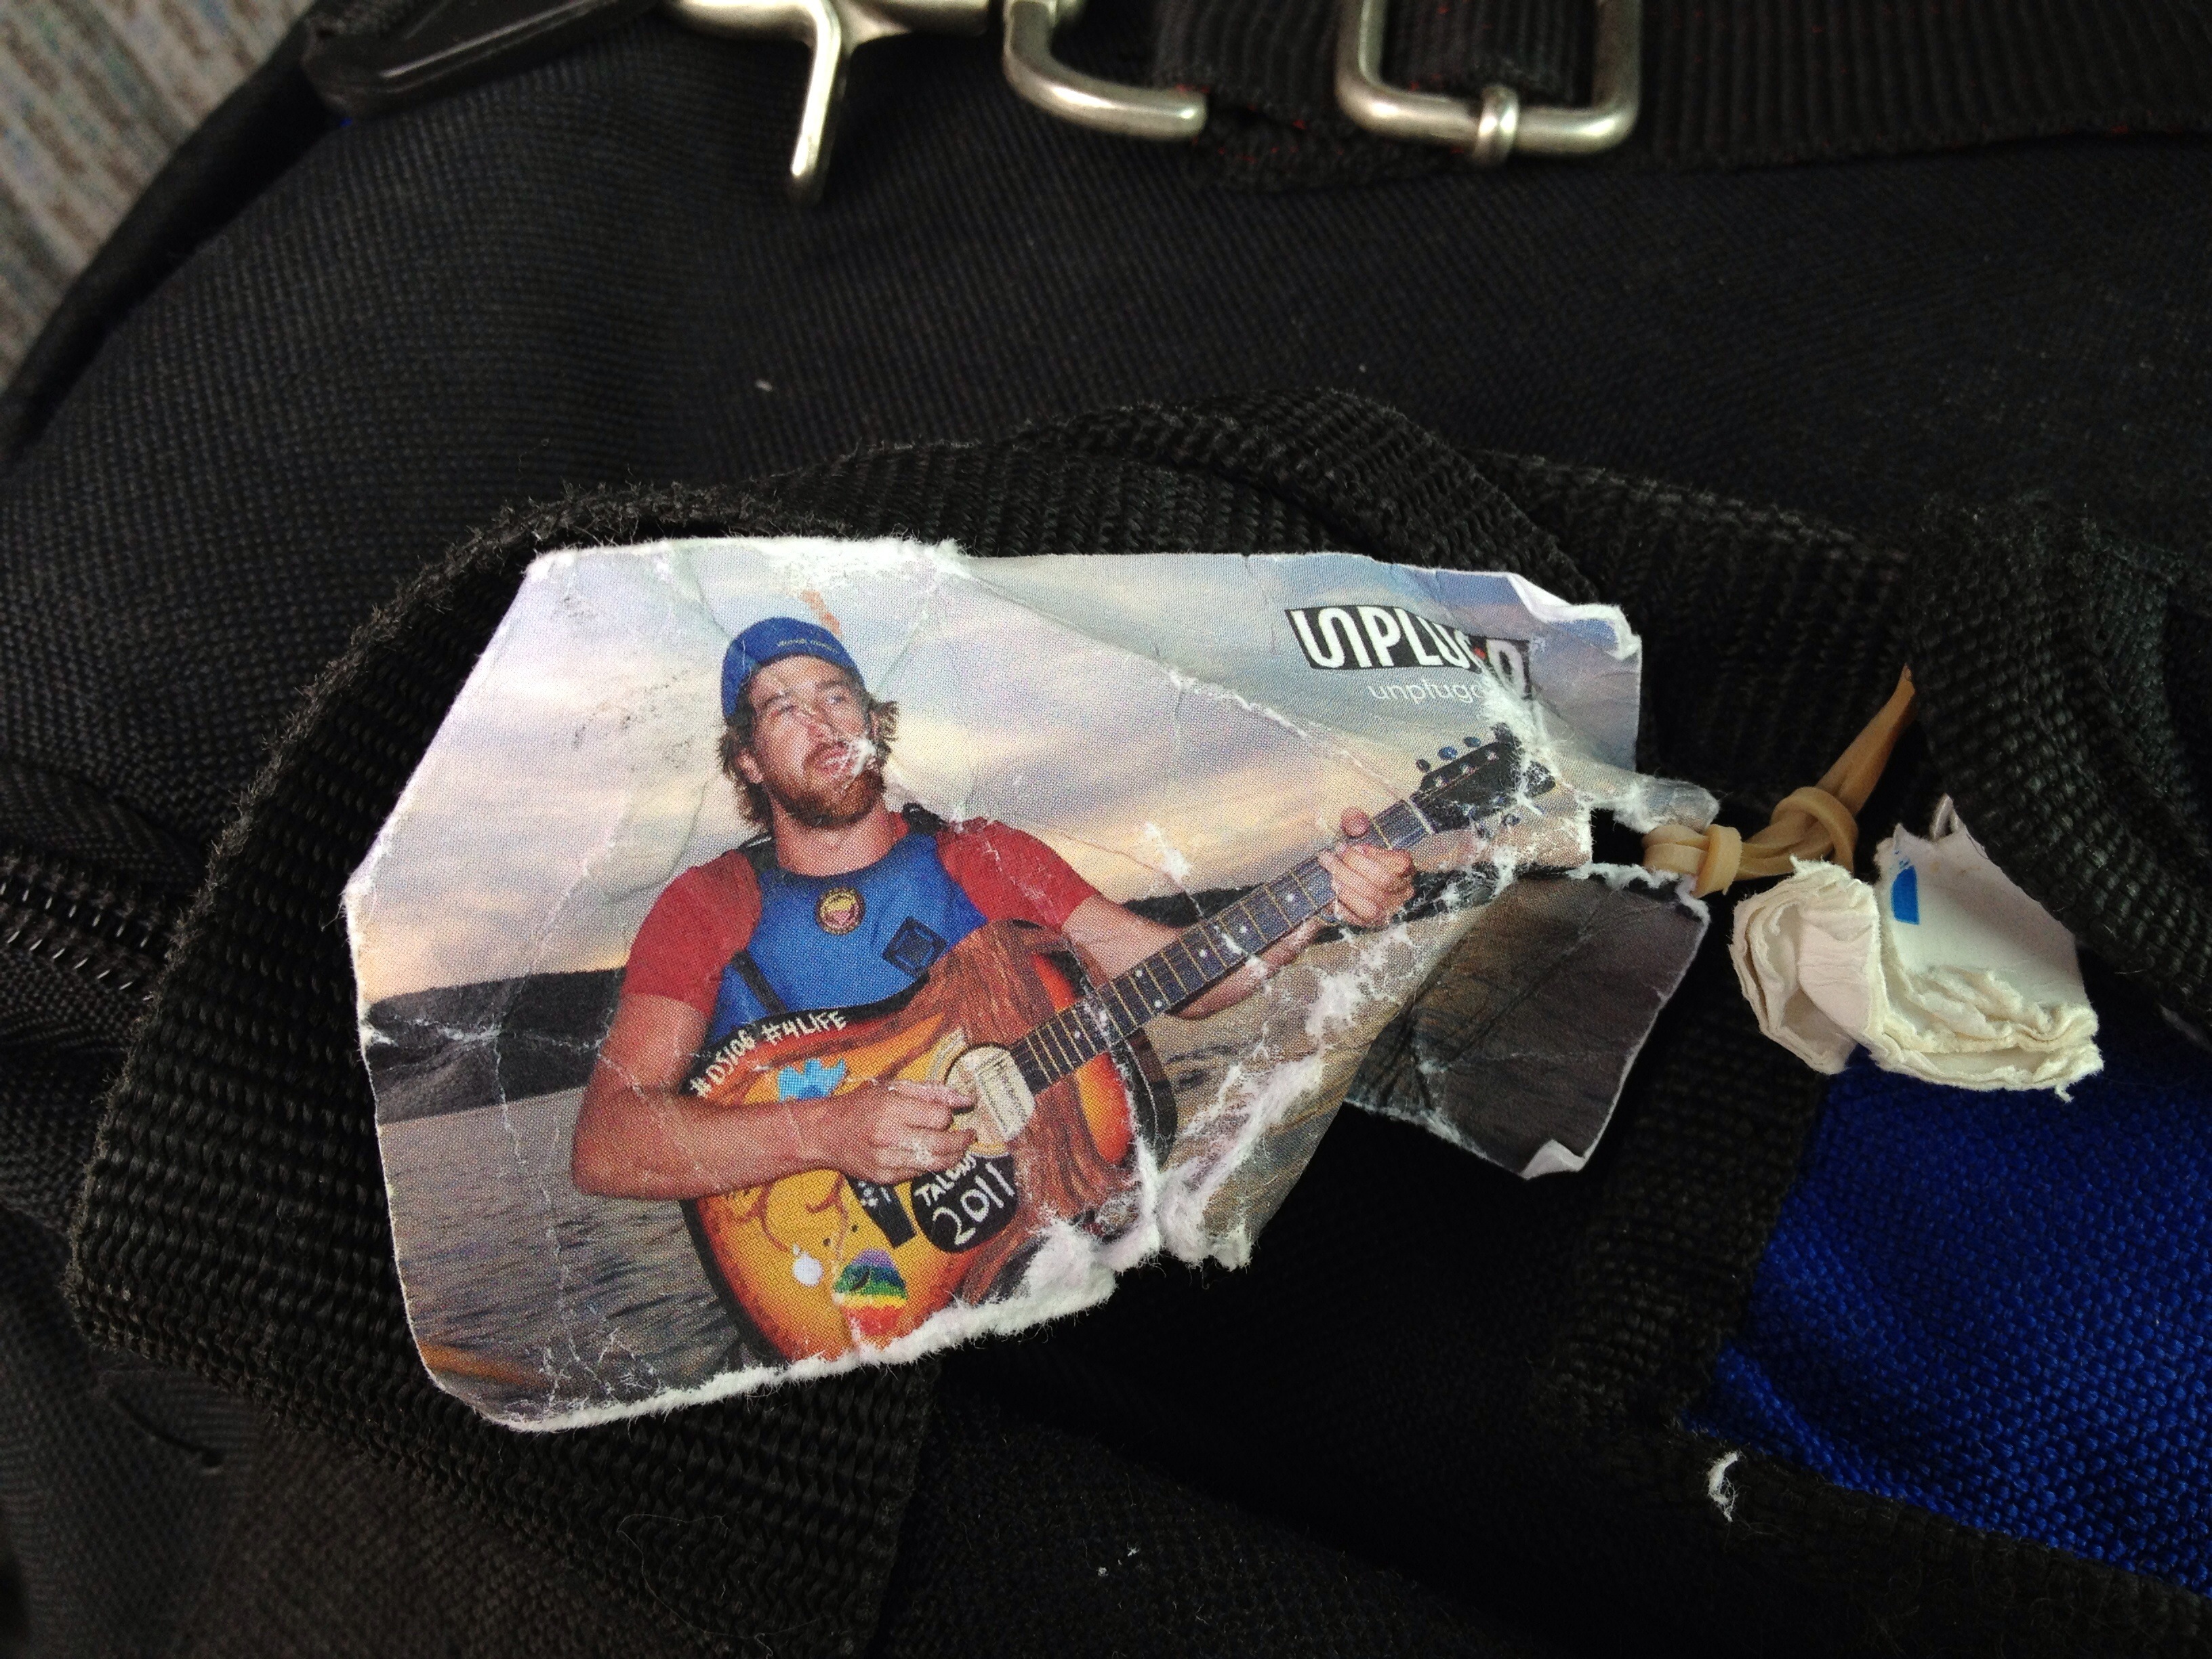
blue, glasses